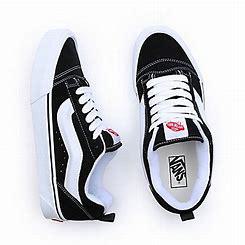
Brand: Vans
Model: KNU Skool